List of NHL rivalries

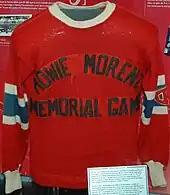
Sweater worn by the Montreal All-Stars at the Howie Morenz Memorial Game in 1937. Players for the Montreal All-Stars were drawn from the two Montreal-based clubs, the Maroons and Canadiens.

The Golden Knights–Sharks rivalry started during the 2017–18 season in which Vegas began playing. Both teams met in the playoffs in the 2018 Western Conference second round after both teams swept their opponents in the first round, which Vegas won in six games. During the 2018–19 NHL season, the rivalry became intense. With both teams set to play each other in the first round of the playoffs, the two teams met in a regular season game prior to the playoffs. The game decided home-ice advantage during that first round match up for which the Sharks won in overtime. In the 2019 Western Conference first round, the Golden Knights took a 3–1 series lead. Game three saw Golden Knights enforcer Ryan Reaves call out Sharks forward Evander Kane after the two fought each other. After a victorious game five at home, the Sharks forced a seventh game with Tomas Hertl's double overtime goal. Prior to game seven, both head coaches took shots at each other with Sharks coach Peter DeBoer calling out Gerard Gallant for chirping at players while Gallant responded by saying, "For that clown to say that in the paper yesterday is not right." In game seven, the Knights took a 3–0 lead in the third period, however, Vegas forward Cody Eakin was given a questionable and controversial major penalty for cross-checking which injured Sharks captain Joe Pavelski, (later forcing the NHL to introduce a new rule, effective the following season, to review all major penalties except for fighting from a monitor in a scorer's table; officials will reserve authority to reduce the penalty to a minor penalty depending on the result of the review). San Jose scored four goals in 4:01 on the ensuing power play to take the lead late, but with 47.0 seconds left, the Golden Knights forward Jonathan Marchessault tied it up to send the game into overtime. In overtime, Sharks forward Barclay Goodrow completed the comeback, ending the Knights season and propelling the Sharks into a second round matchup with the Colorado Avalanche. In a pre-season game between the two teams on September 29, 2019, multiple fights broke out, including two line brawls. The teams accumulated a total of 106 penalty minutes between them, with Sharks forward Evander Kane alone accumulating 27. Multiple game misconducts were given out and Kane was ejected for abuse of officials, being later given a three-game suspension.